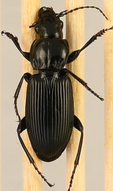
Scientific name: Pterostichus melanarius melanarius
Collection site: Steigerwaldt-Chequamegon NEON (STEI), plot STEI_004